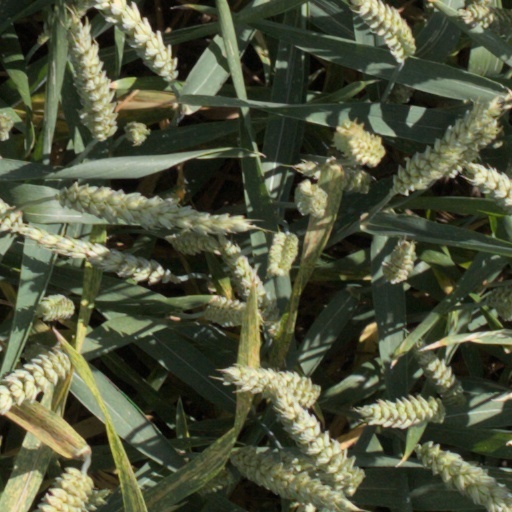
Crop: wheat